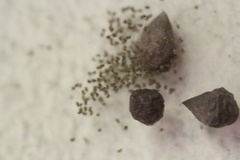
Species: Parasteatoda_tepidariorum